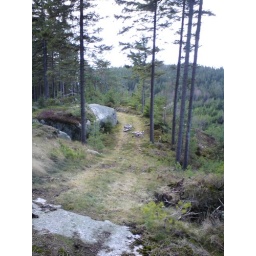
The bikes had to stay put just below the top. We just couldn't bear pushing them that last bit.